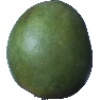
Label: mango